Slipway

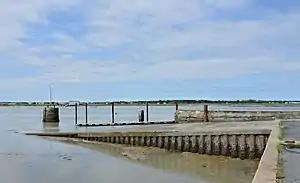
Boat ramp for boat trailers

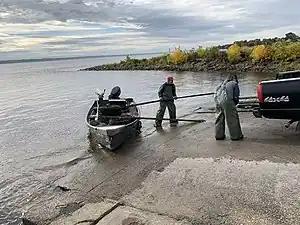
Batiscan, boat launch, commercial fisherman, St. Lawrence River

A slipway, also known as boat ramp or launch or boat deployer, is a ramp on the shore by which ships or boats can be moved to and from the water. They are used for building and repairing ships and boats, and for launching and retrieving small boats on trailers towed by automobiles and flying boats on their undercarriage.